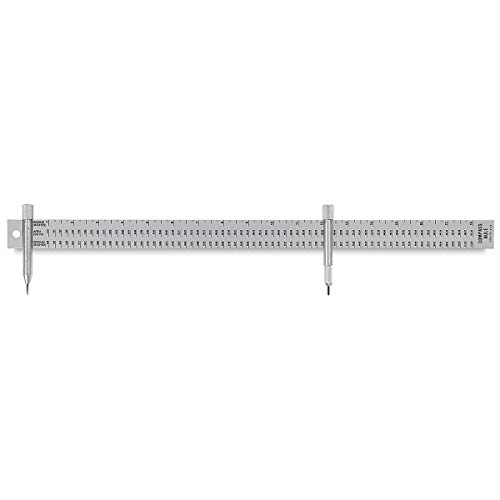
Alumicolor 18-Inch Beam Compass Rule (4110-1)
Brand: Alumicolor
Brand: Alumicolor Features: Makes perfect large circles up to 36 inches in diameter Allows precise measurement Attaches to thin profile yardsticks and automatically shows figures for the radius circumference and area of any circle in inches or centimeters Binding: Office Product Release Date: 05-11-2013 Details: Solves the problem of making perfect large circles up to 36" in diameter. This beam compass attaches to thin profile yardsticks and automatically shows figures for the radius, circumference, and area of any circle in inches or centimeters. Package Dimensions: 19.3 x 1.6 x 0.1 inches
Category: Arts & Entertainment > Hobbies & Creative Arts > Arts & Crafts > Art & Crafting Tools > Craft Measuring & Marking Tools > Drafting Compasses > Beam Drafting Compasses